Kinjirō Nagai

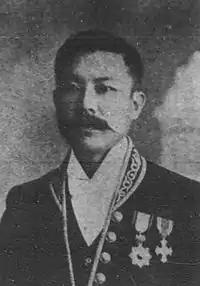
Kinjirō Nagai

Kinjiro Nagai (May 3, 1874 – April 3, 1927) was the director of the Karafuto Agency (April 17, 1919 – June 11, 1924). He was also the mayor of Otaru and Governor of Kōchi Prefecture (1913–1914).